Farne Islands

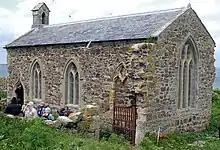
St Cuthbert's Chapel

Following the dissolution of the monastic cell on the islands, they became the property of the Dean and Chapter of Durham Cathedral, who leased them to various tenants. The islands remained a detached part of County Durham until 1844, when the Counties (Detached Parts) Act transferred them to Northumberland. In 1861, the islands were sold to Charles Thorp, who was at the time Archdeacon of Durham. In 1894, the islands were bought by industrialist William Armstrong, 1st Baron Armstrong. The islands are currently owned by the National Trust.